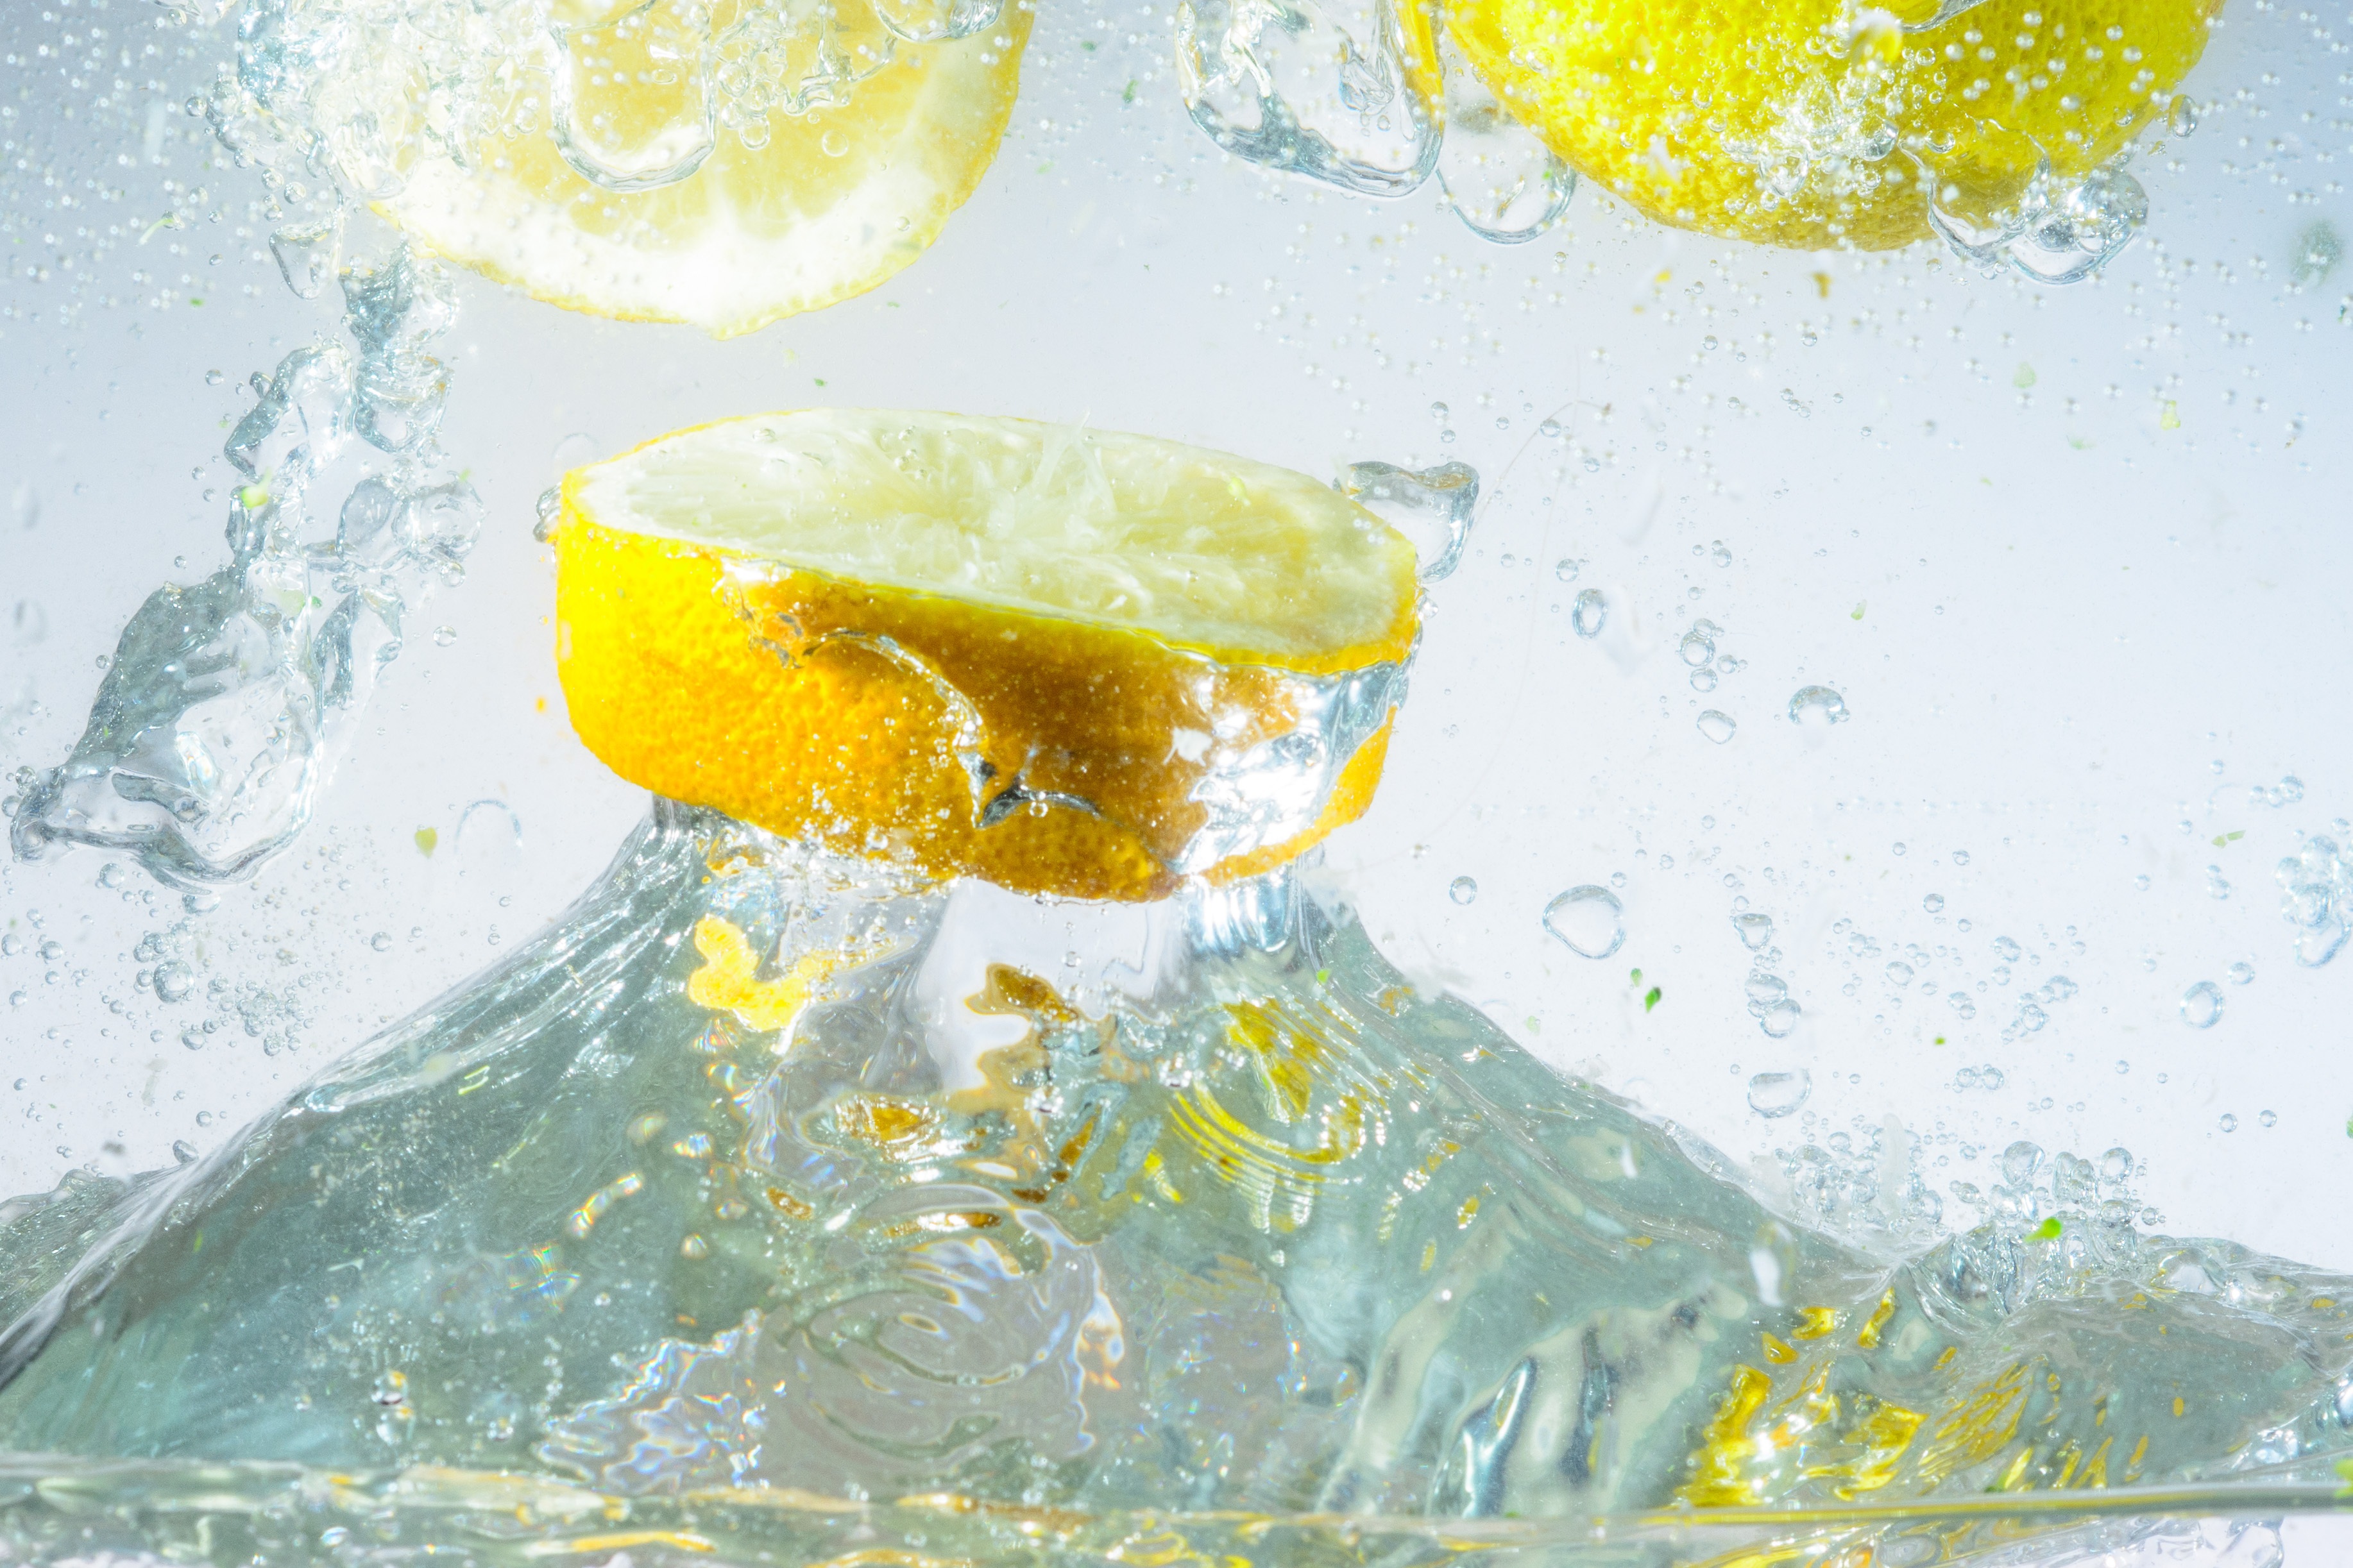
water, wave, food, produce, spray, yellow, movement, drip, lemon, citrus, dynamics, inject, immersion, water splashes, spill over, land plant